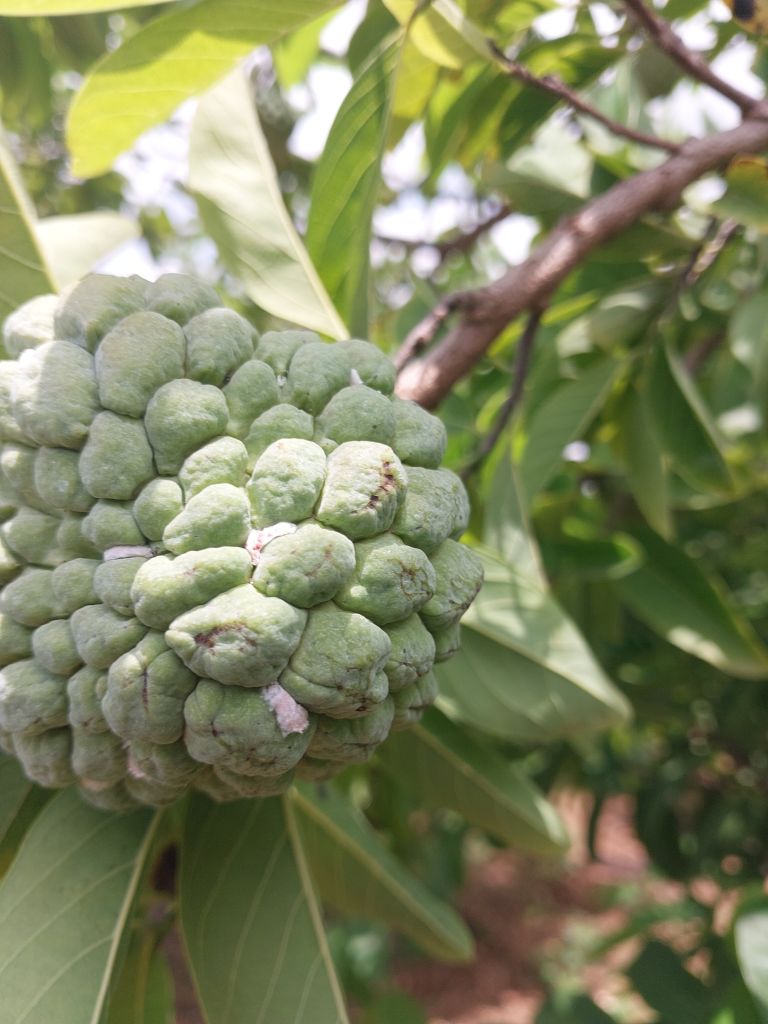
Disease label: Mealy Bug